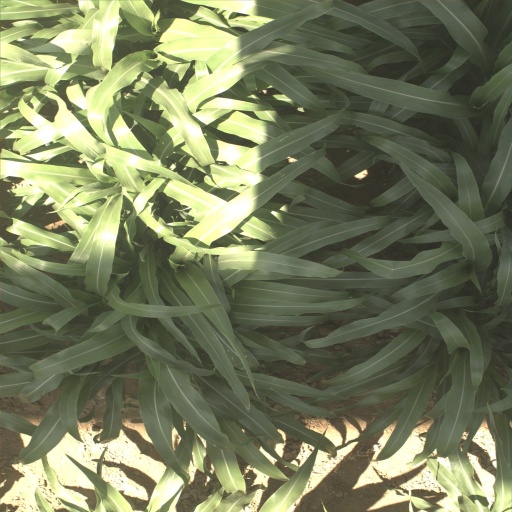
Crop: sorghum